2008 Mumbai attacks

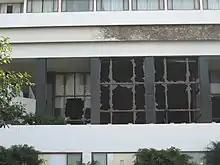
The damaged Oberoi Trident hotel

Two hotels, the Taj Mahal Palace Hotel and the Oberoi Trident, were among the four locations targeted. Six explosions were reported at the Taj Hotel – one in the lobby, two in the elevators, and three in the restaurant – and one at the Oberoi Trident. At the Taj, firefighters rescued 200 hostages from windows using ladders during the first night.